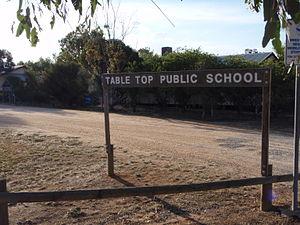
Table Top/Ettamogah est une banlieue d'Albury, se situant dans la zone d'administration locale de la Ville d'Albury, dans la région de la Riverina en Nouvelle-Galles du Sud.